S-class destroyer (1917)

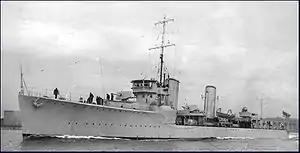
"Champlain" (ex-"Torbay"), c.1932, showing the raised gun platform forward, characteristic of the Thornycroft S class

Two of the Thornycroft S class, "Torbay" and "Toreador", were loaned to the Royal Canadian Navy in 1927 and commissioned on 1 March 1928. They were renamed "Champlain" and "Vancouver" respectively. "Champlain" served on the east coast, "Vancouver" on the west, both mostly being engaged in sea training. They paid off on 25 November 1936 and were scrapped in 1937 in Canada.